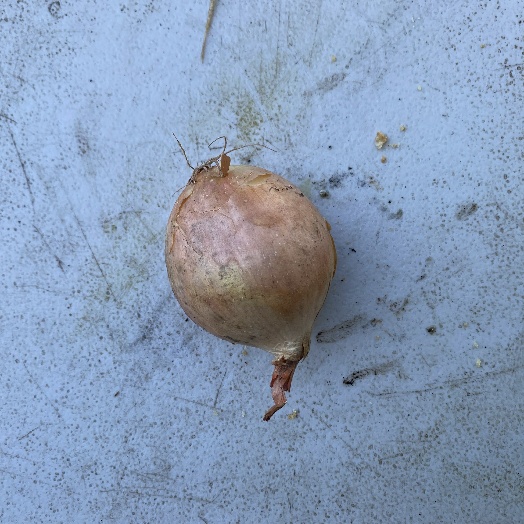
Label: generalcompost